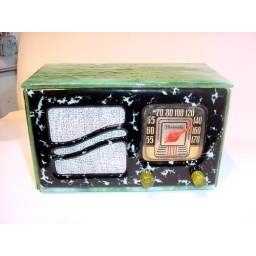
Artist redesigned vintage tube radio in emerald green and light green fused glass $1000 -SOLD-